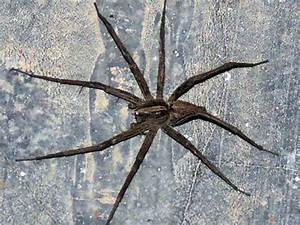
Label: spider